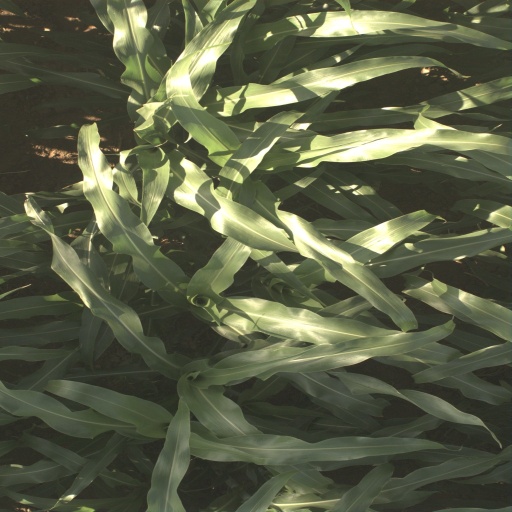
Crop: sorghum